Kenosha, Wisconsin

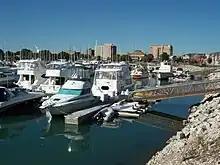
Kenosha's downtown marina

The downtown electric streetcar system was opened on June 17, 2000, and on September 22, 2014, the Kenosha city council approved a crosstown extension of the system incorporating the existing route between 48th and 61st Streets on both 6th and 8th Avenues.